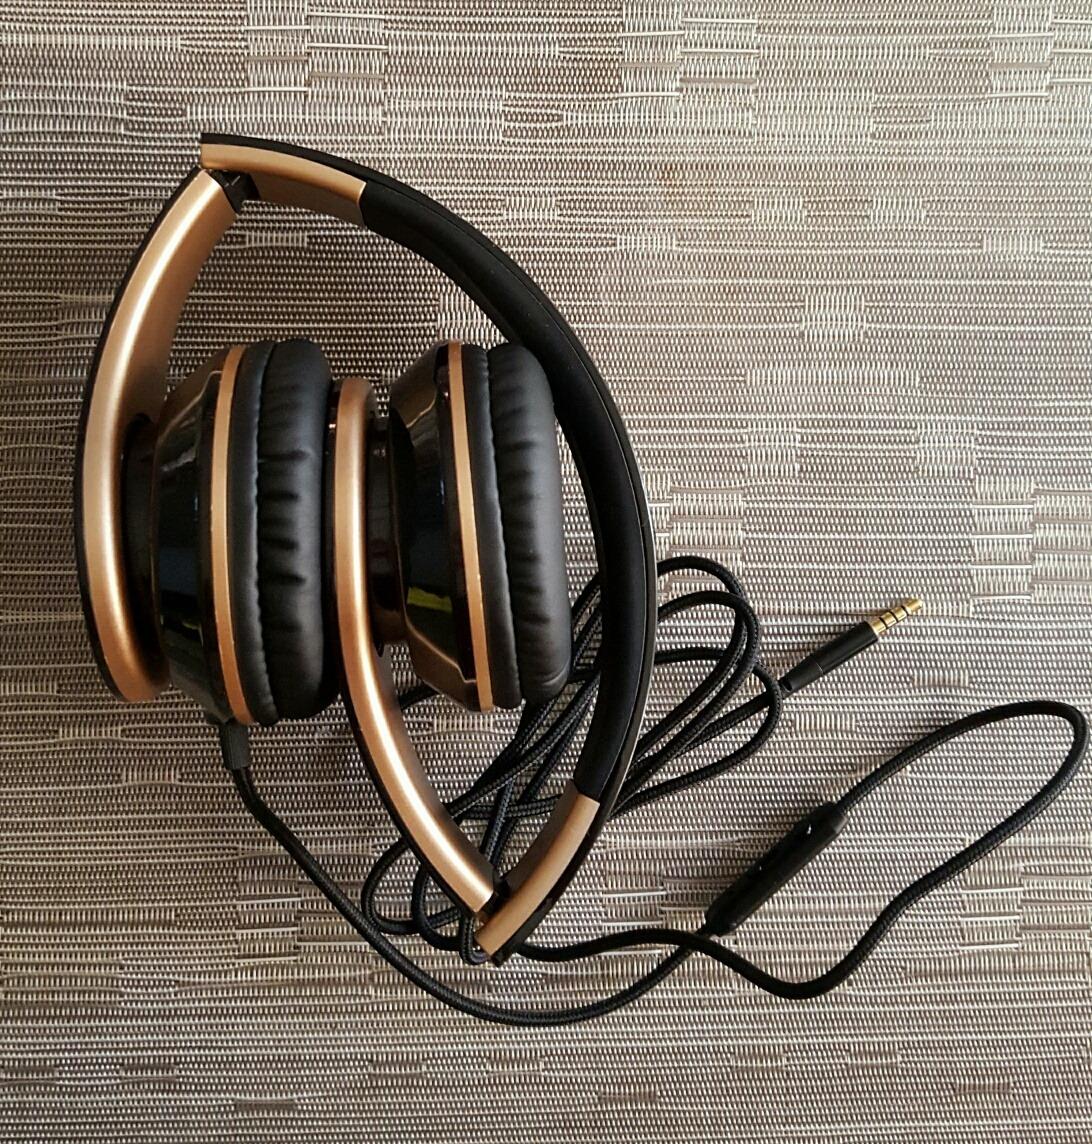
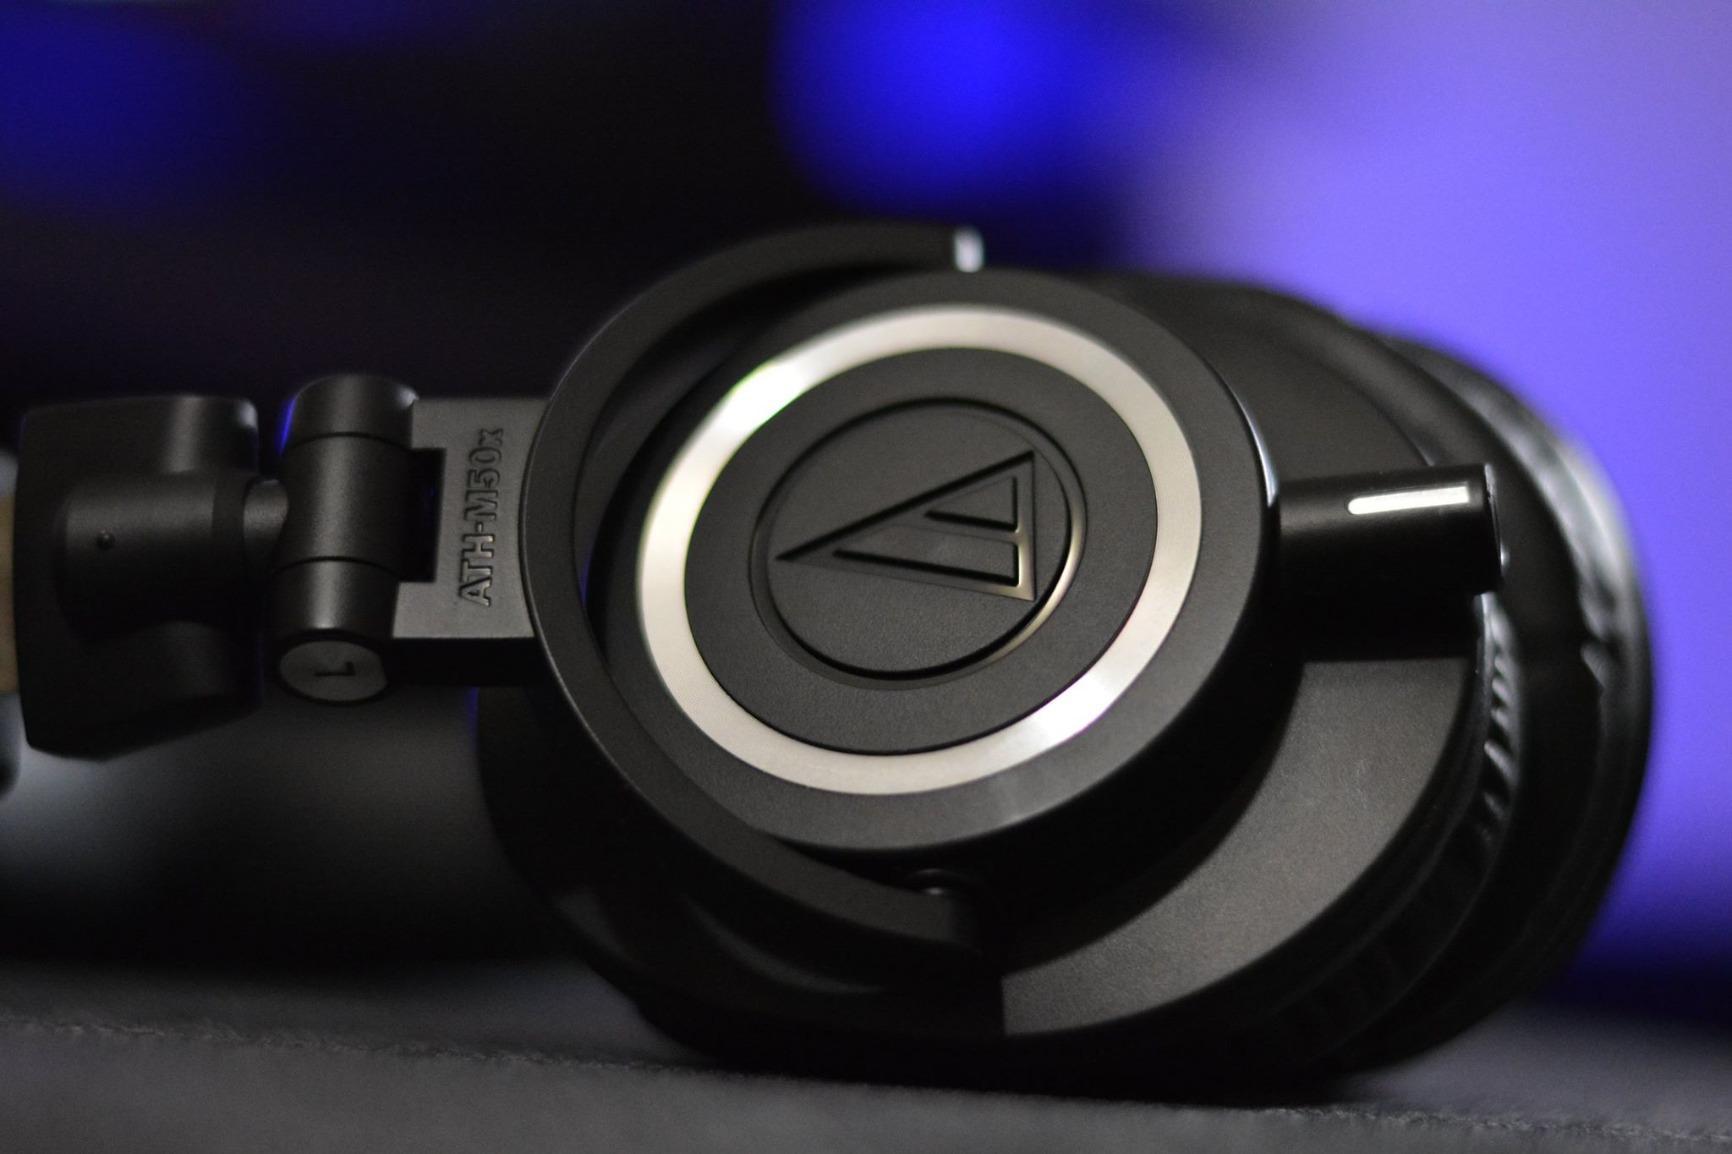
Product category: headphones
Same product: no